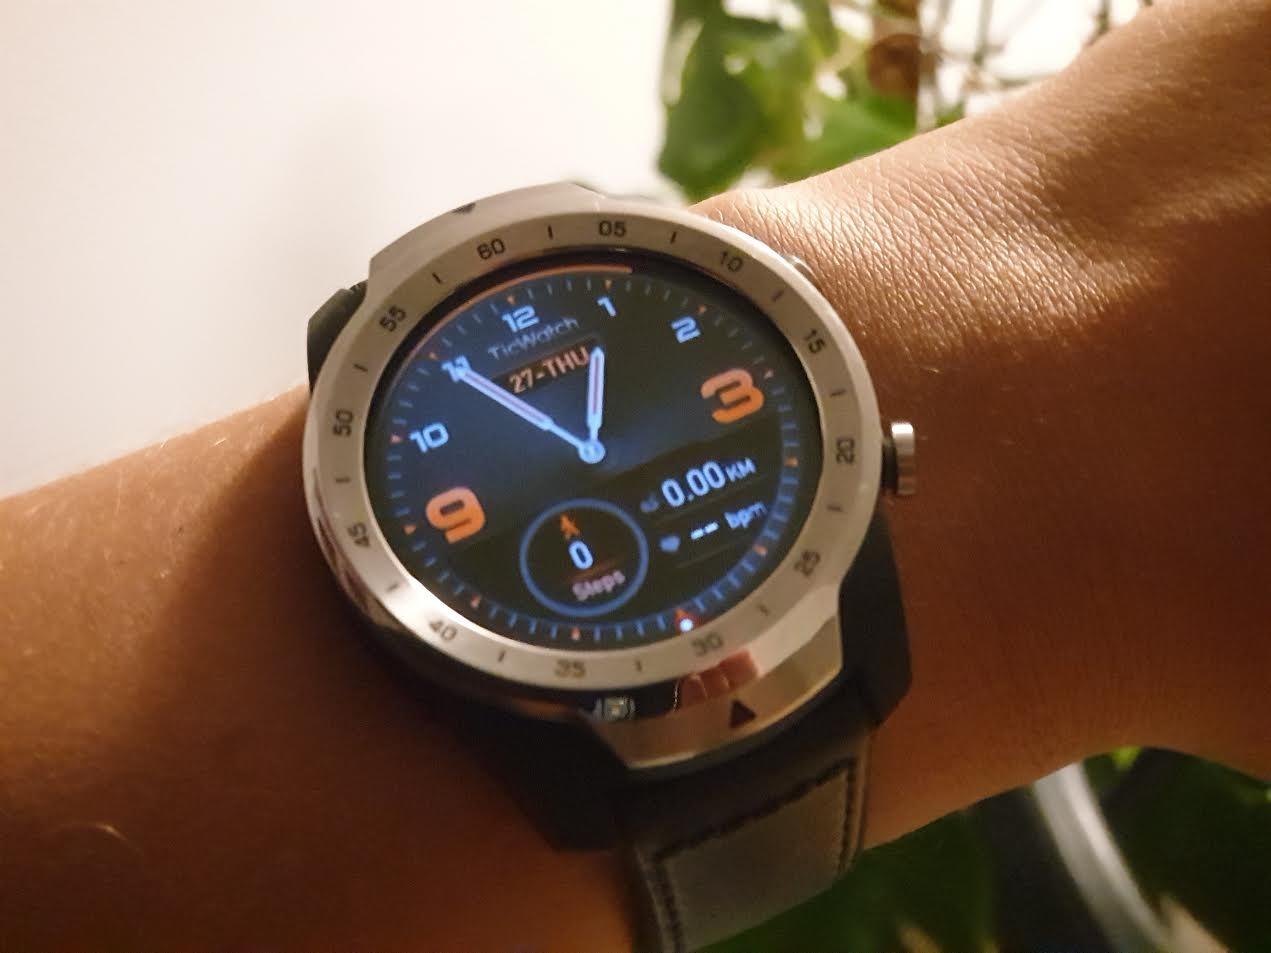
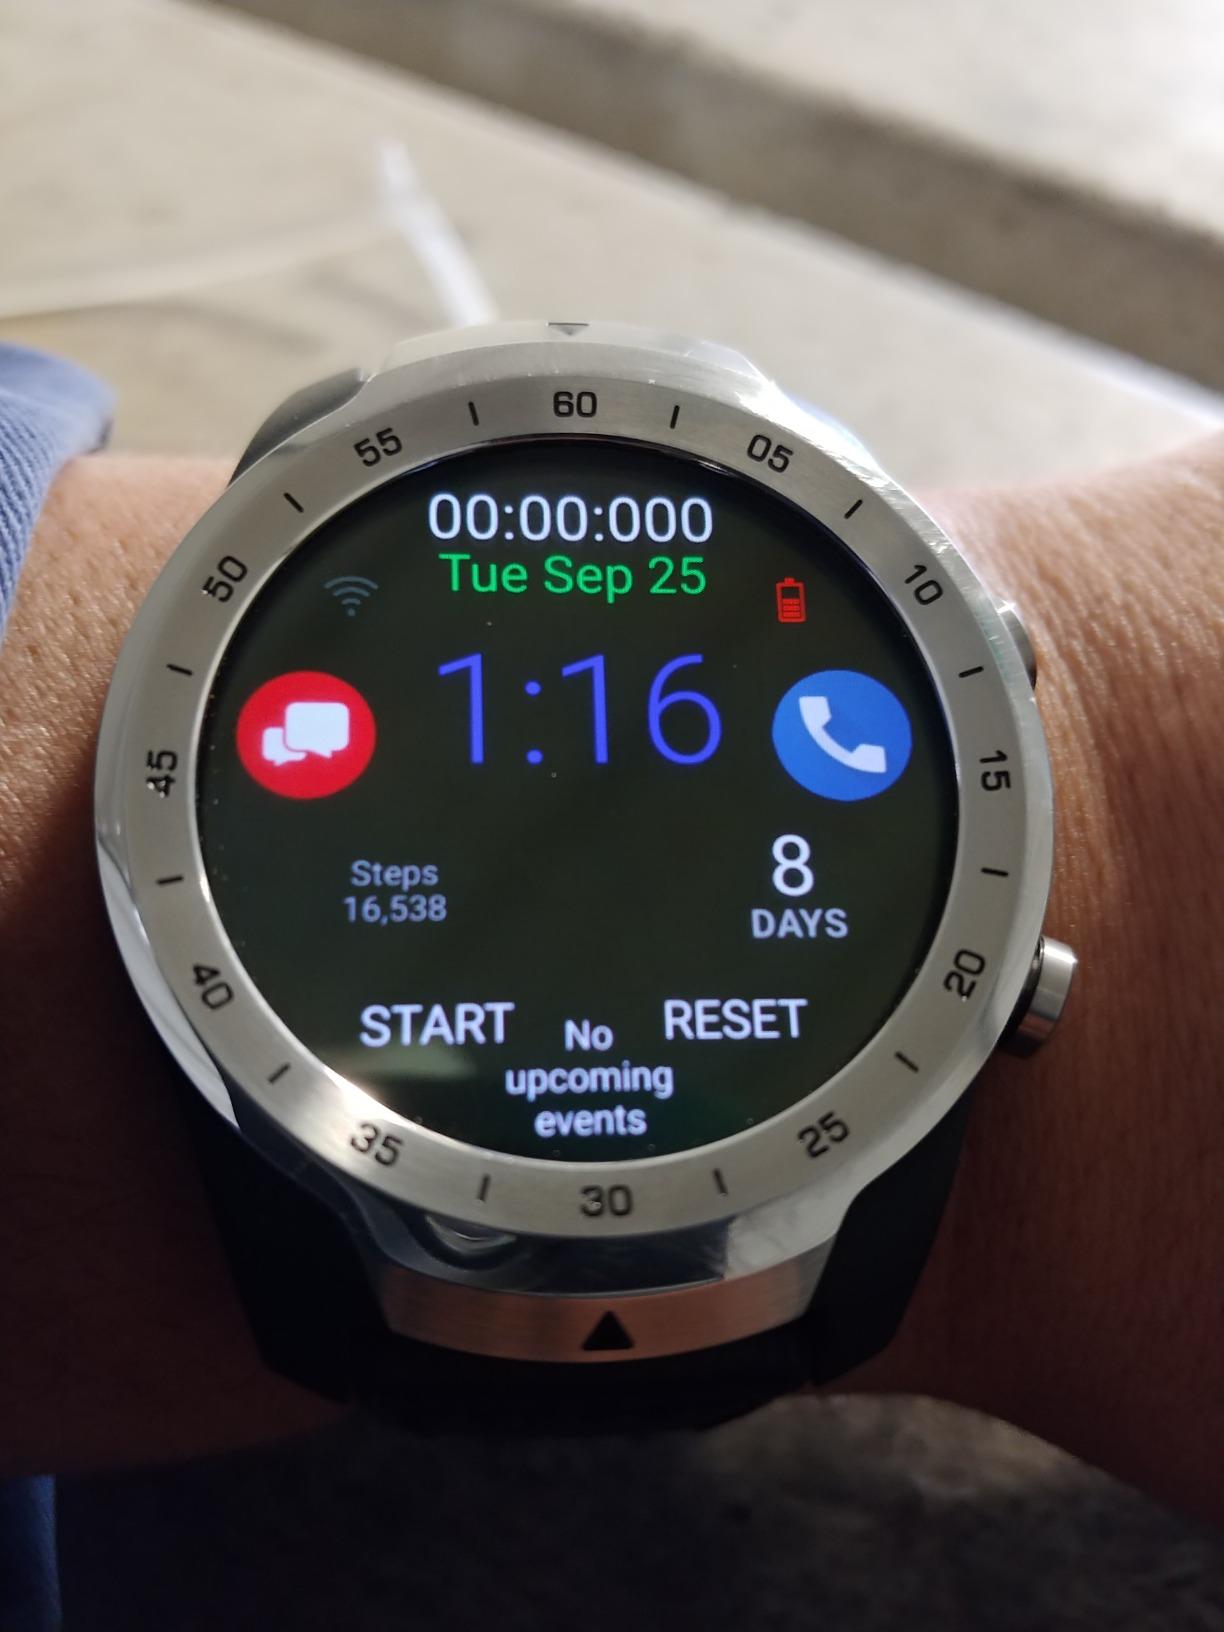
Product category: smartwatch
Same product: yes